Yoga Makaranda

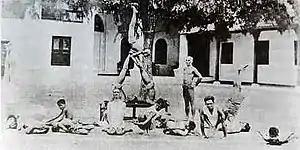
Elliott Goldberg calls this image from "Yoga Makaranda" of Krishnamacharya with his students performing asanas in the Mysore palace "showy" and "eye-catching" rather than spiritual.

The yoga scholar Elliott Goldberg comments that the photographs of Krishnamacharya's schoolboy pupils in the poses "don't truly capture yogins using their body as a tool for spiritual development either. In fact, the photos demystify whatever spirituality may obtain to the exercises." He adds that the group photographs are "showy ... eye-catching tricks", with boys in familiar asanas but arranged in a pyramid. The vinyasa system of yoga, too, was in Goldberg's view "spectacularly different" from anything practised in India at the time; he is dismissive of Krishnamacharya's "spurious claim for the ancient origin of Vinyasa yoga", citing Singleton's analysis in "Yoga Body" of its origins in Surya Namaskar, suggesting "self-aggrandizement and self-protection" as the motives. Despite all this, Goldberg states that Krishnamacharya's main interest in yoga was to nourish spirituality ("adhyatmika krama"), quoting his words in "Yoga Makaranda": "Once you stop the oscillating nature of mind, you can reach the level[s] of dhyana, nididhyasanam, and samadhi [the highest levels of Patanjali's eight-limbed yoga]" and through that you can see the atma[n]. He notes that Krishnamacharya was following the traditional interpretation of Patanjali's "Yoga Sutras", that the eight limbs formed a sequence of steps.